Hassan Fathy

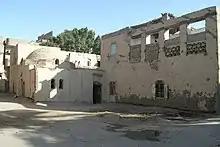
The remains of a house in New Gourna

Fathy has been called Egypt's best-known architect since Imhotep.